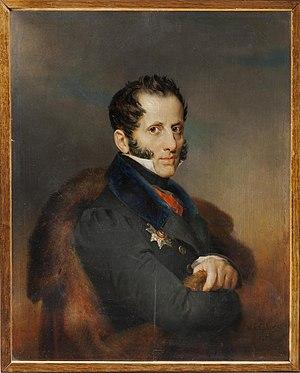
Le comte Sergueï Semionovitch Ouvarov, né le 25 août 1786 à Moscou, mort le 4 septembre 1855 à Moscou, est un diplomate et homme politique russe qui fut ministre de l'Instruction publique de 1833 à 1849, président de l'Académie impériale des sciences de Saint-Pétersbourg et membre du Conseil d'État.